Byzantine Empire

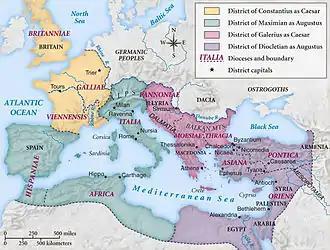
A map showing the division of the Roman empire

Between the 3rd and 1st centuriesBC, the Roman Republic established hegemony over the eastern Mediterranean, while its government developed into the one-person rule of an emperor. The Roman Empire enjoyed a period of relative stability until the 3rd century AD, when external threats and internal crises caused it to splinter, as regional armies acclaimed their generals as "soldier-emperors". One of these, Diocletian, recognised that the state was too big to be ruled by a single person. He instituted the Tetrarchy, a system which divided the empire into eastern and western halves. The Tetrarchy quickly failed, but the division of the empire proved an enduring concept.